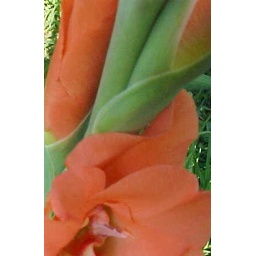
orange gladiolus in the flower garden